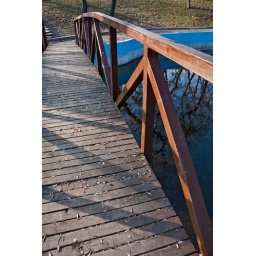
Curved wooden bridge crossing over small pond